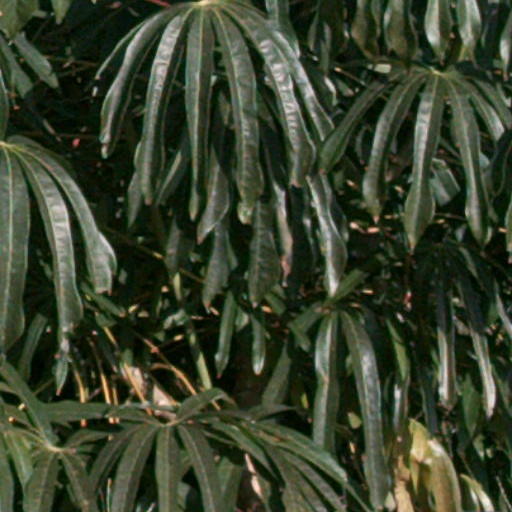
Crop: cassava